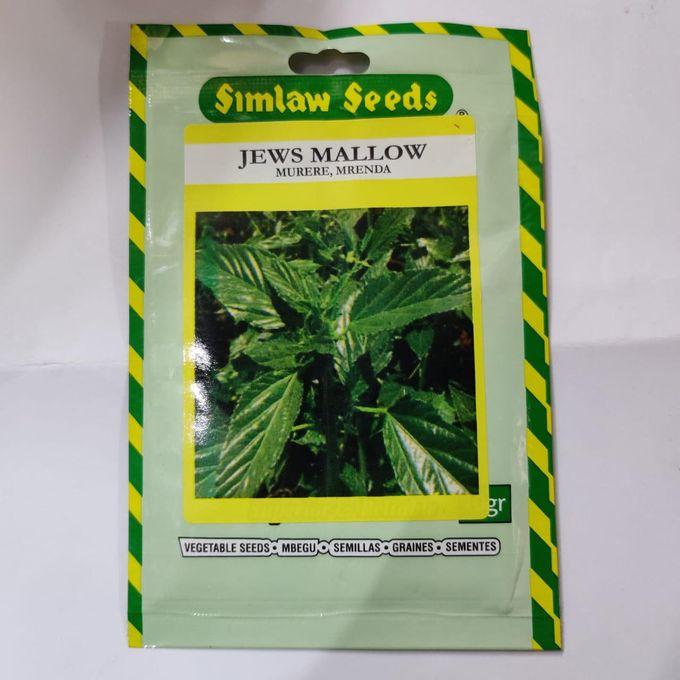
Milima, ziwa kubwa, lililo na maji mengi, nyasi fupi zenye rangi ya kijani kibichi zilizoota pembezoni, pamoja na mitumbwi iliyotengenezwa kwa mbao.